Rosendale (CDP), New York

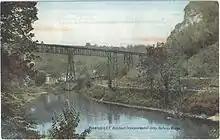
The Rosendale trestle, spanning Rondout Creek in the village

Joppenbergh is a mountain, adjacent to the hamlet's railroad trestle and Route 213. It was named after Rosendale's founder, Jacob Rutsen, and mined throughout the late 19th century for the dolomite that was used in the manufacture of natural cement. There was a large cave-in on December 19, 1899, that destroyed mining equipment and collapsed shafts within the mountain. Though it was feared that several workers had been killed, the collapse happened during lunch, and all the miners were outside, eating. Since the collapse the mountain has experienced shaking and periodic rockfalls.